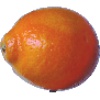
Label: Tangelo 1